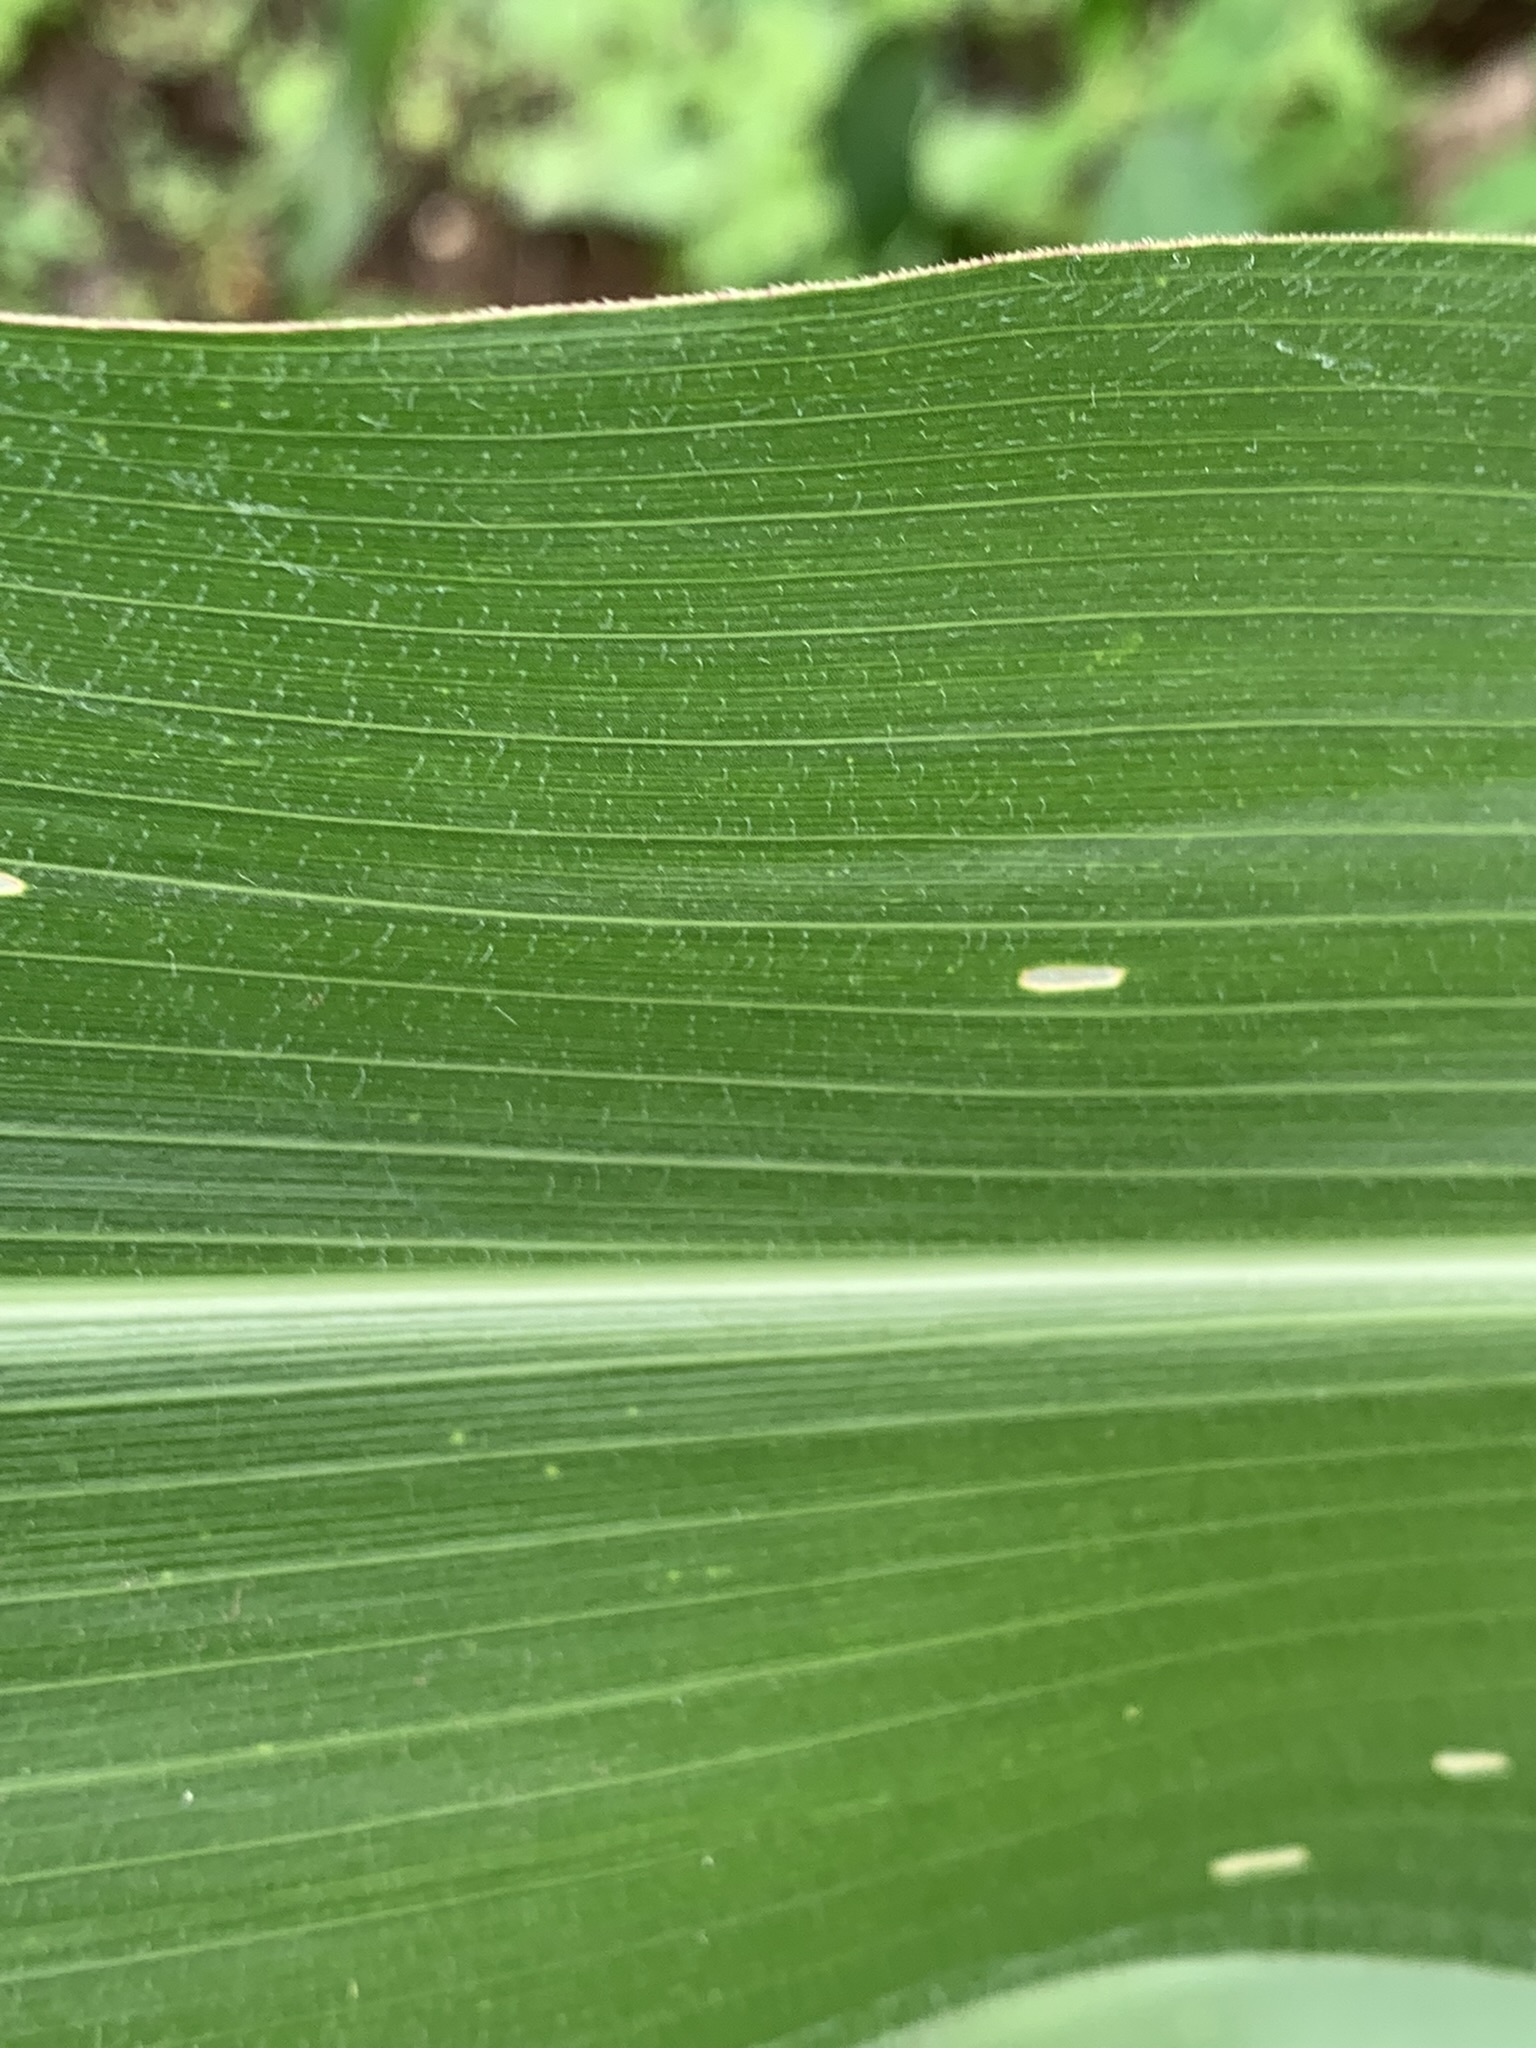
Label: Healthy